Mairangi Bay

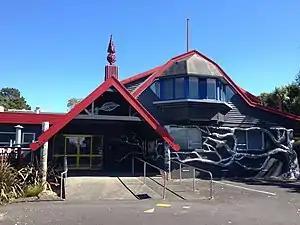
Mairangi Arts Centre

Mairangi Bay is a coastal suburb of North Shore, Auckland, located in the northern North Island of New Zealand, on the south-east-facing peninsula forming the northern side of the Waitematā Harbour. Mairangi Bay came under the local governance of the North Shore City Council until subsumed into the Auckland Council in 2010.